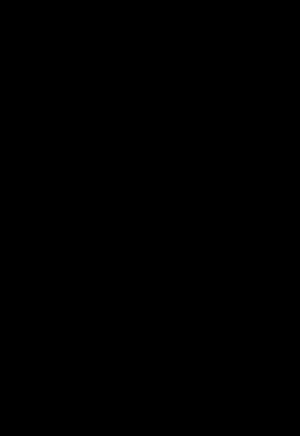
Les coenzymes sont des molécules organiques particulières, pouvant inclure des ions métalliques, ayant pour spécificité de servir de cofacteurs dans certaines enzymes, en participant obligatoirement à la réaction catalytique. Deux types de coenzymes peuvent être distingués : ceux qui sont structurellement liés par une liaison covalente à l'enzyme au sein d'un complexe stable et qu'on qualifie de groupements prosthétiques, et ceux qui se lient de manière transitoire à l'enzyme et participent au cycle catalytique.